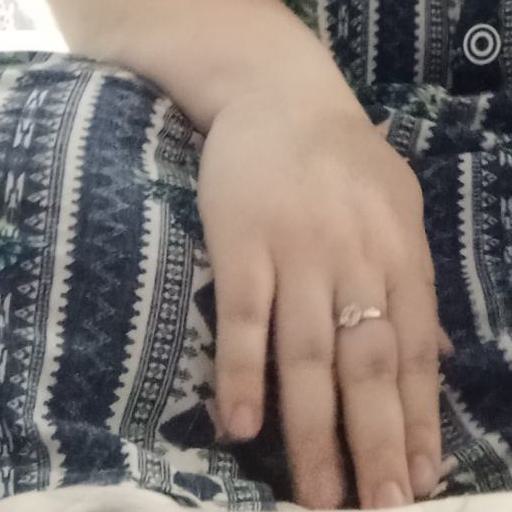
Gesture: no_gesture